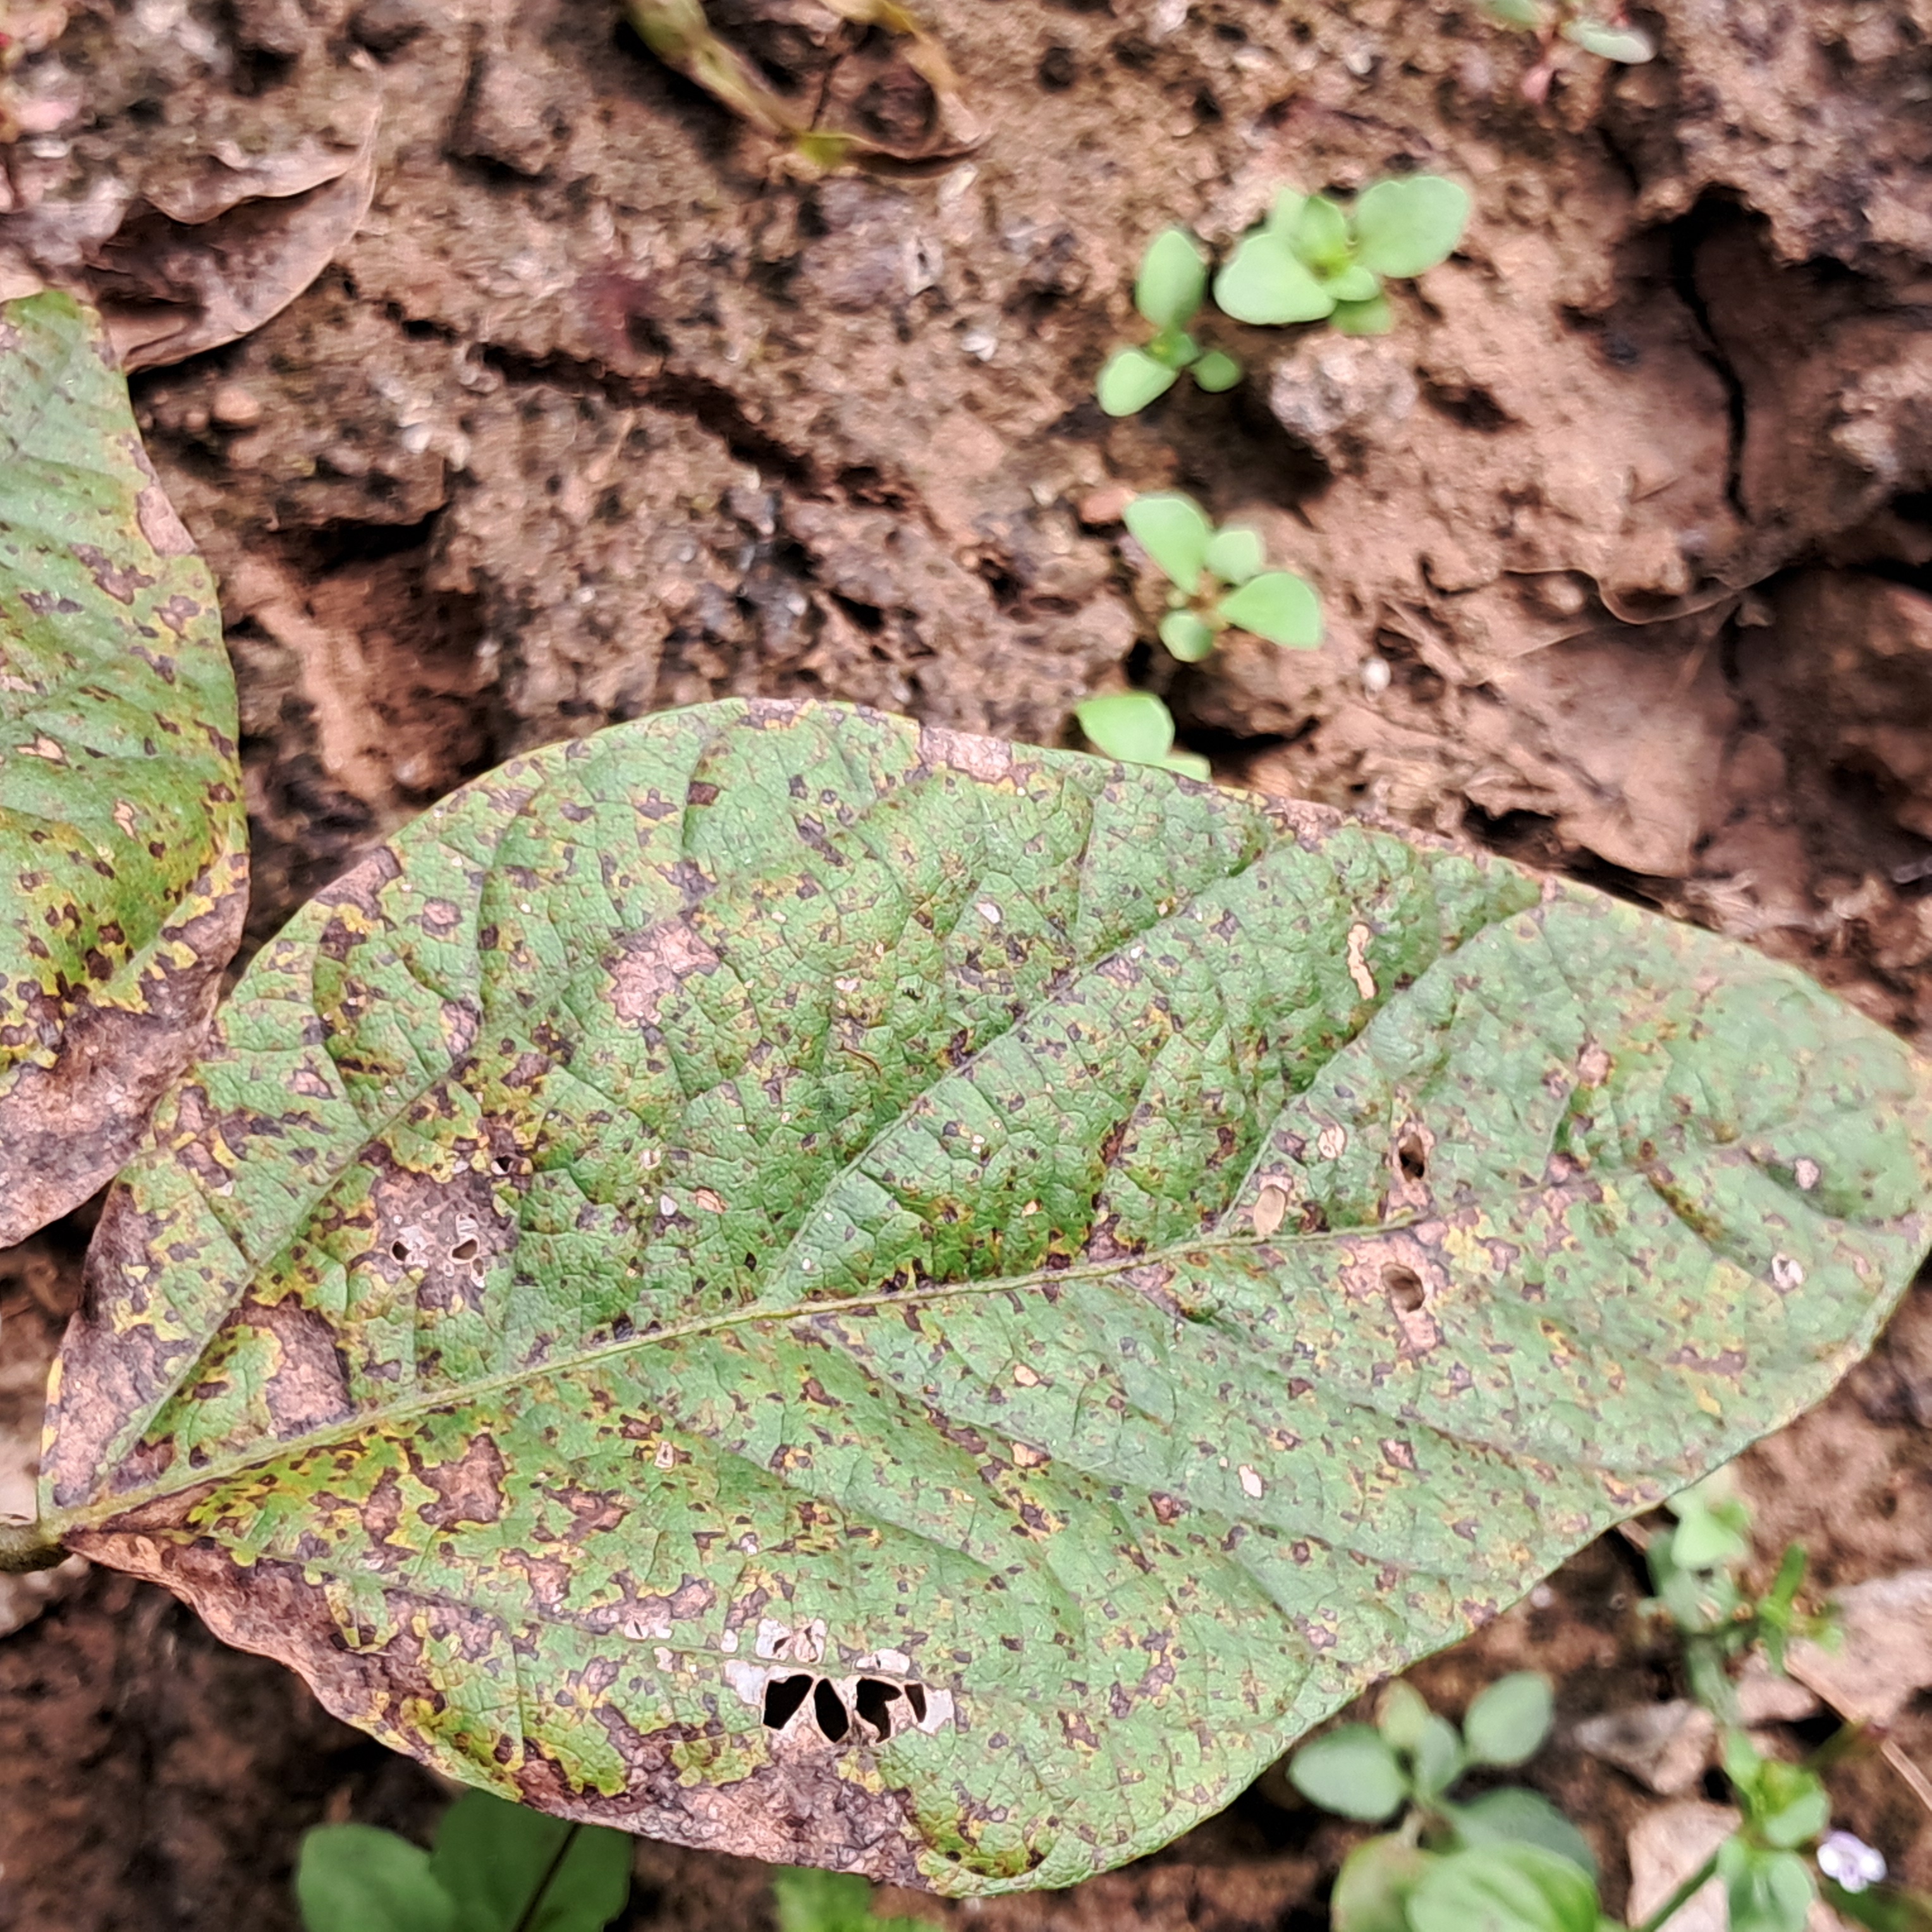
Label: Rust